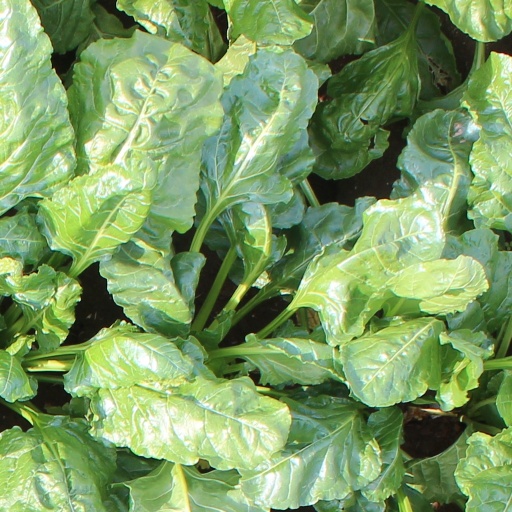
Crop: sugar beet